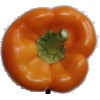
Label: Pepper Orange 1